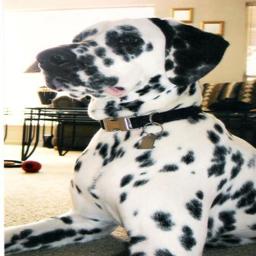
Animal: dogs